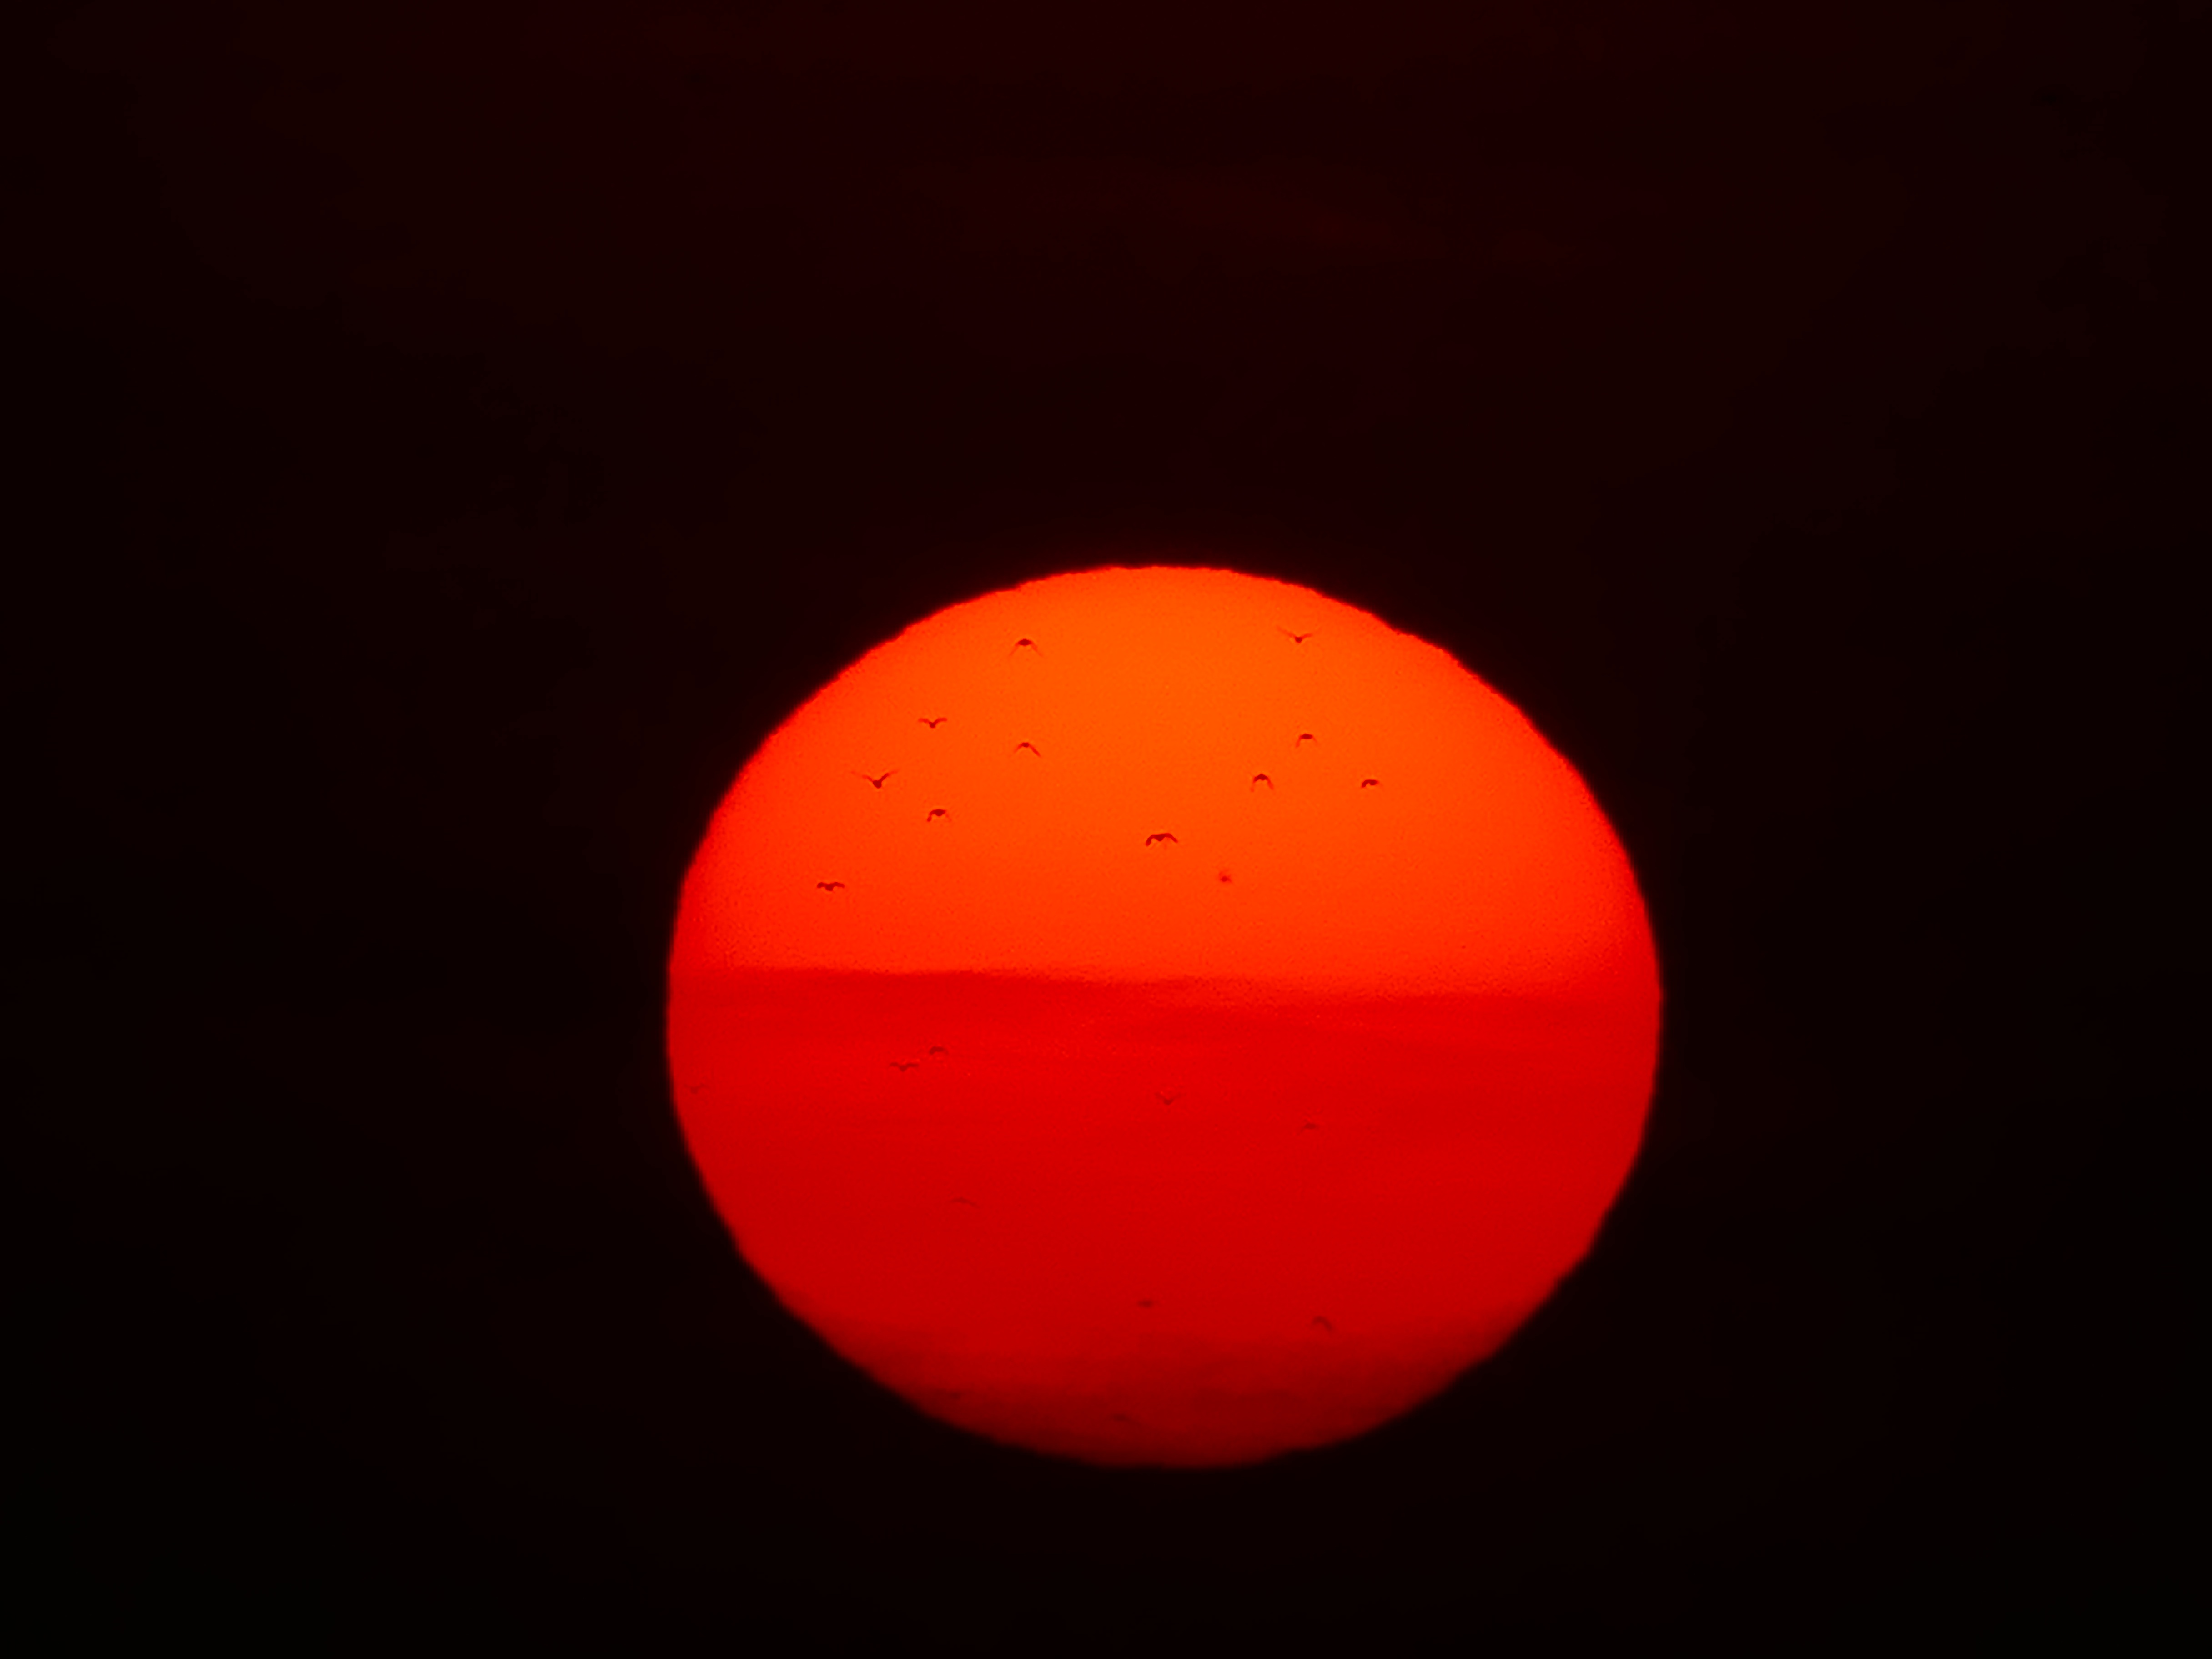
nature, light, sun, sunset, evening, red, color, heat, circle, birds, sphere, fireball, shape, macro photography, astronomical object, solar disk, blinding